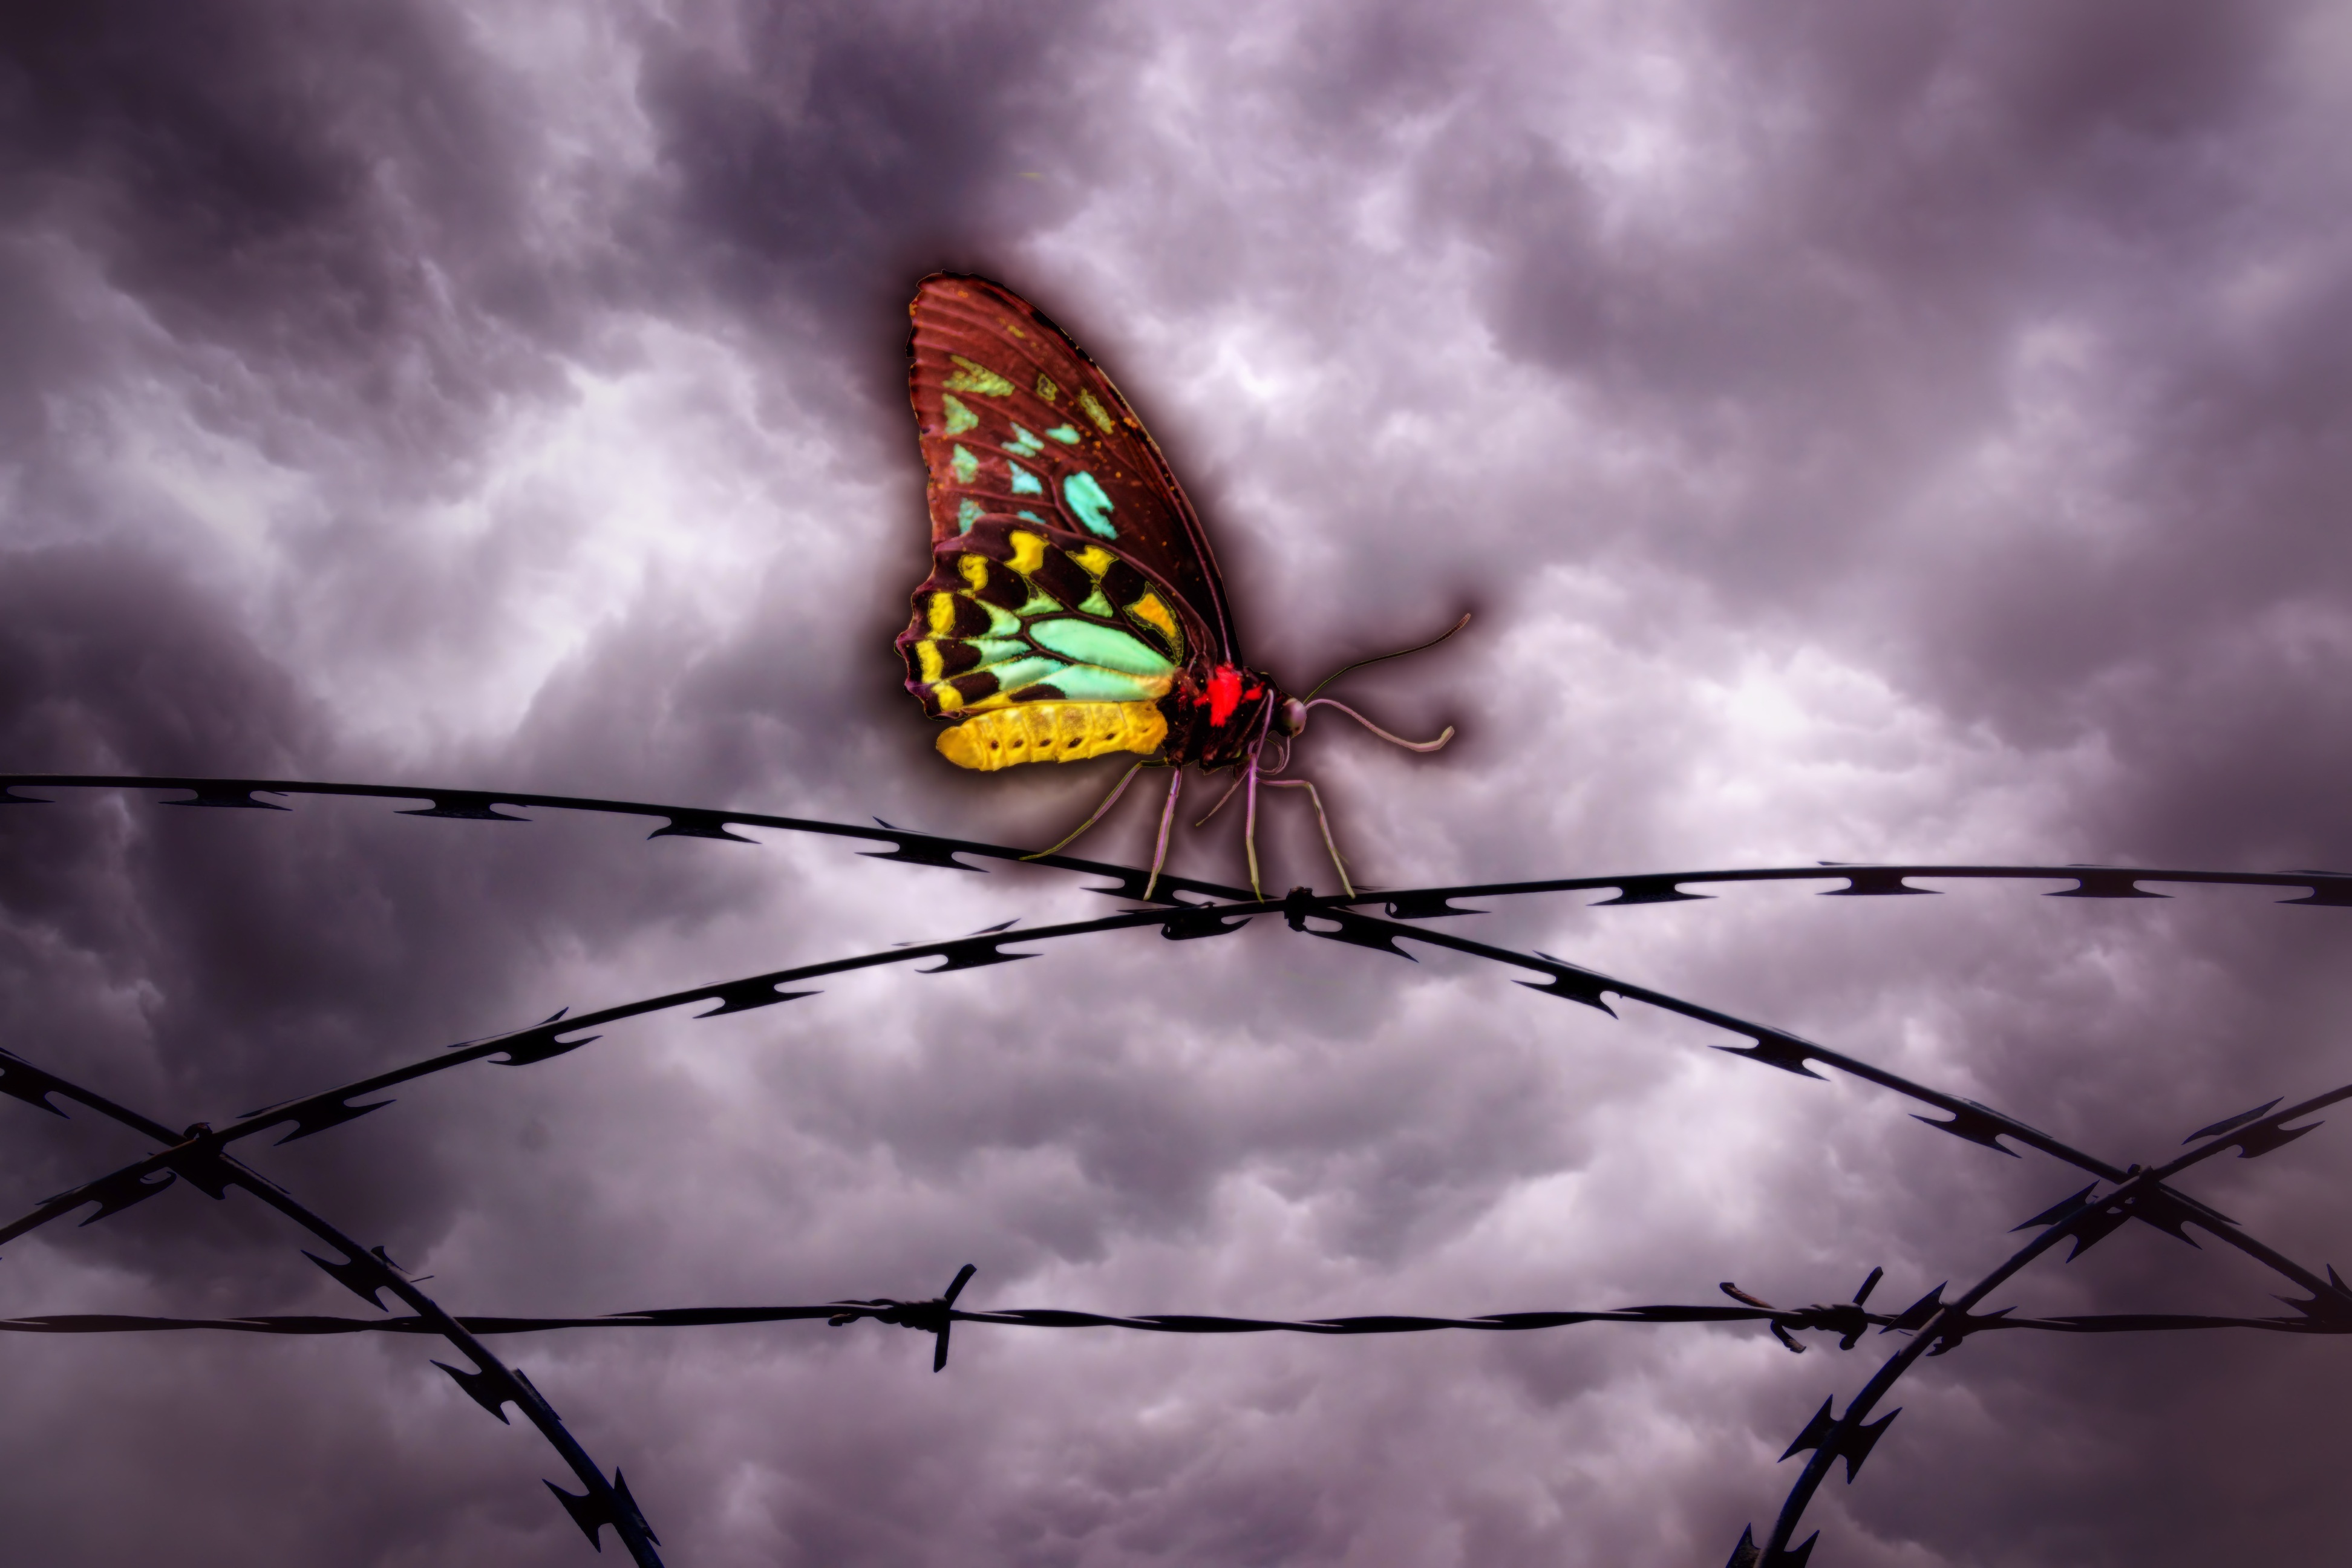
nature, fence, barbed wire, sky, flower, line, insect, butterfly, freedom, invertebrate, clouds, captivity, caught, fenced, imprisoned, demarcation